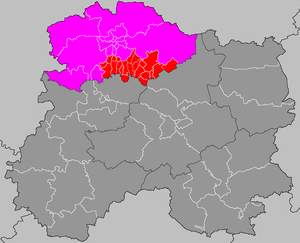
Localisation du canton de Verzy
Liste des 23 cantons du département de la Marne, par arrondissement.
Le canton de Verzy est un ancien canton français situé dans le département de la Marne et la région Champagne-Ardenne.